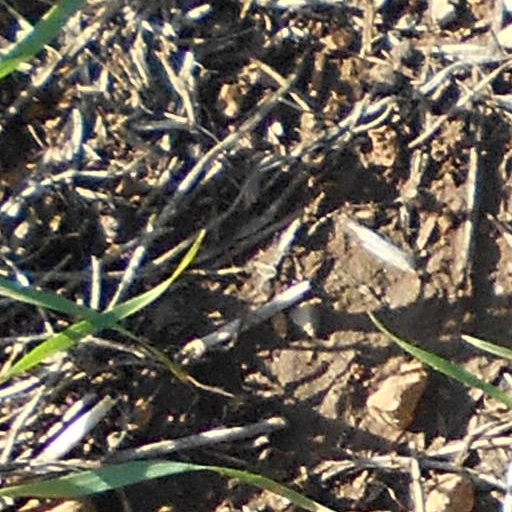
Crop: wheat